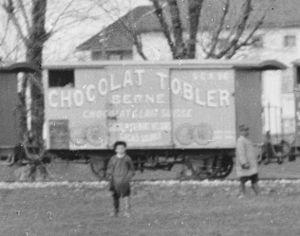
Toblerone est une marque de chocolat d'origine suisse créée par Theodor Tobler en 1908 et actuellement détenue par le groupe américain Mondelēz International, issu d'une scission de l'américain Kraft Foods qui avait acquis la marque en 1990.